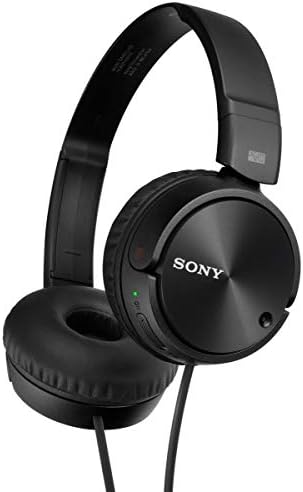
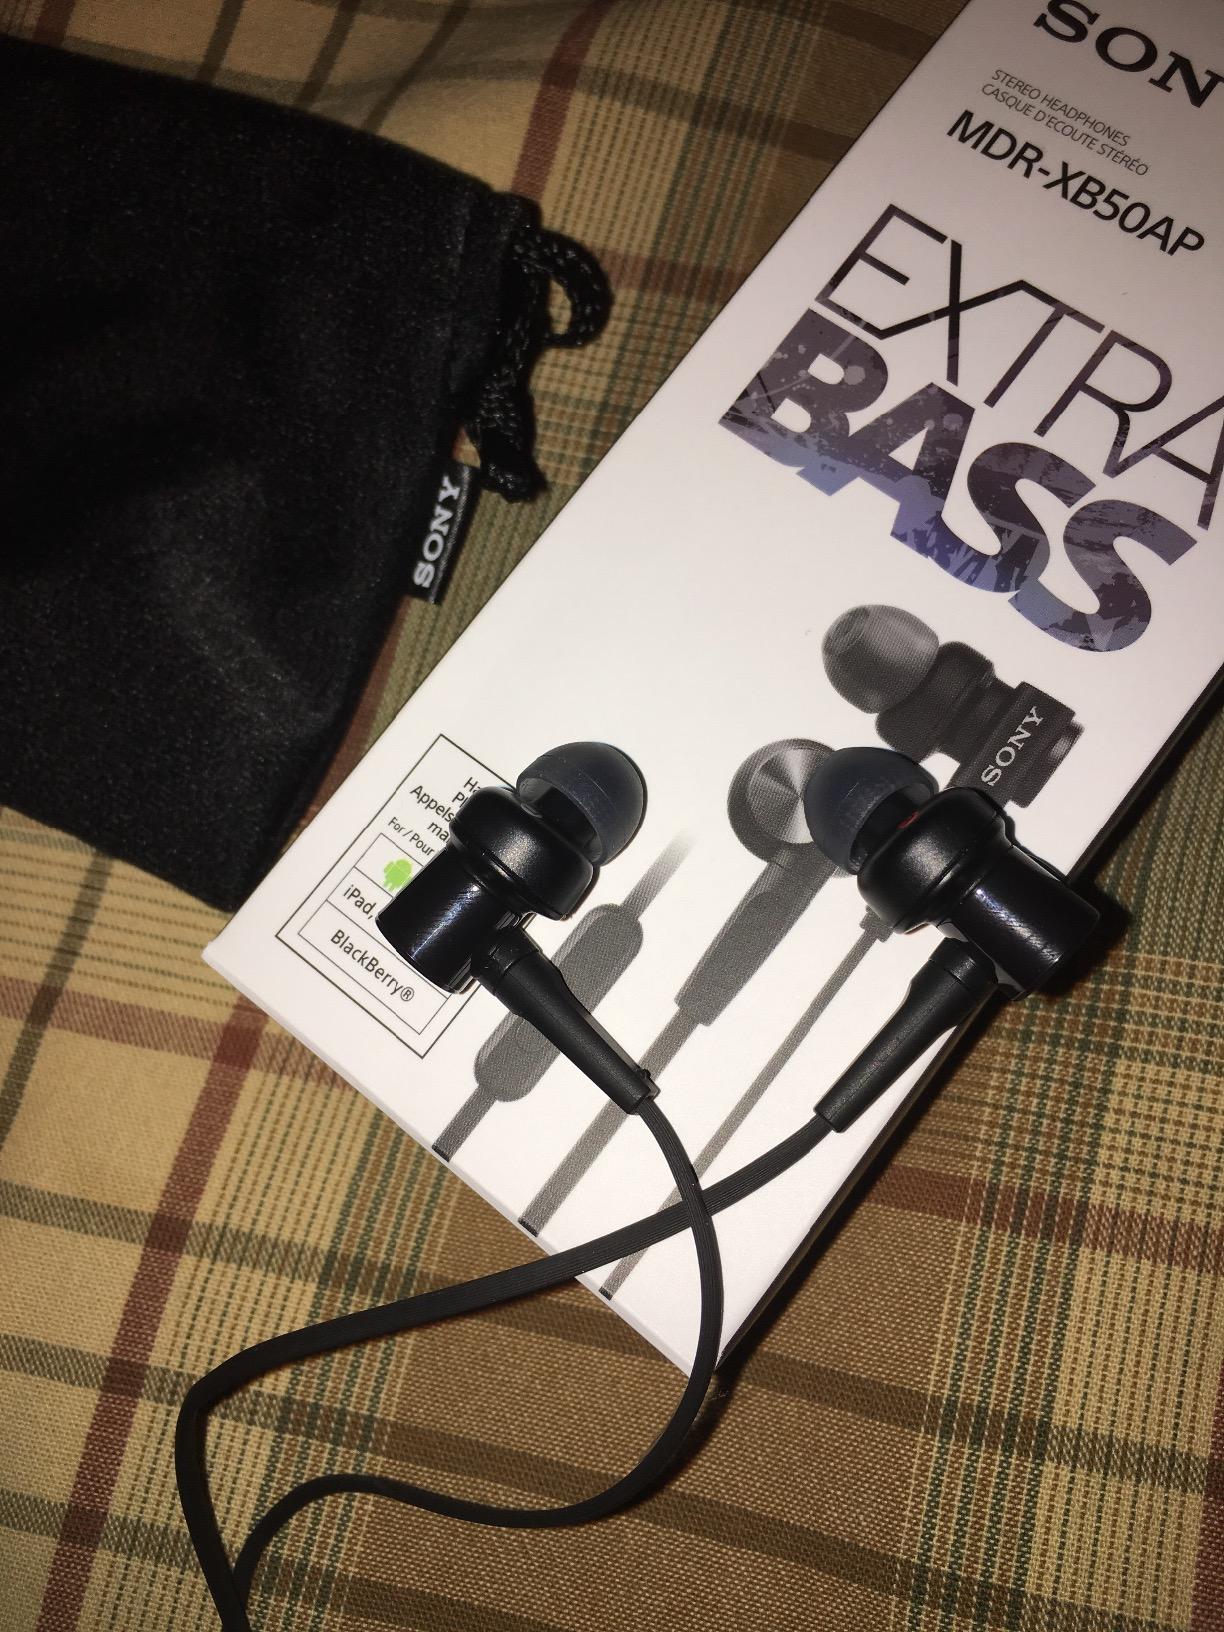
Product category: headphones
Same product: no